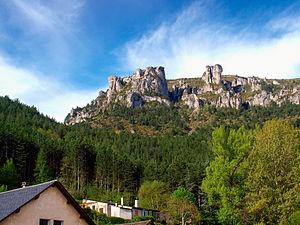
Florac est une ancienne commune française, située dans le département de la Lozère en région Occitanie, devenue, le 1ᵉʳ janvier 2016, une commune déléguée de la commune nouvelle de Florac-Trois-Rivières en fusionnant avec La Salle-Prunet. Elle est également le siège du parc national des Cévennes.